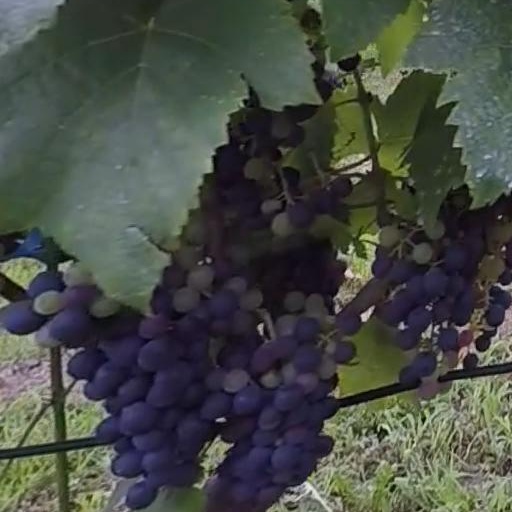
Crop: grape